Katrine Kielos

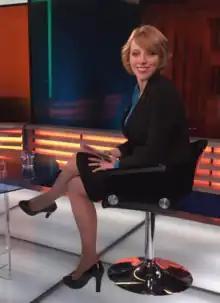
Katrine Kielos

Katrine Linda Mathilda Kielos (born 24 October 1983), known as Katrine Marçal from 2014 to 2023, is a Swedish author, journalist and correspondent for Swedish daily newspaper "Dagens Nyheter".